Black Friday (1910)

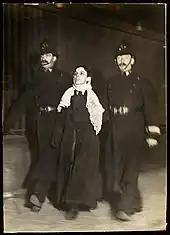
Arrest of a suffragette on Black Friday

On 18 November 1910, in an attempt to resolve the parliamentary impasse arising from the House of Lords veto on Commons legislation, Asquith called a general election, and said that parliament would be dissolved on 28 November; all remaining time was to be given over to official government business. He did not refer to the Conciliation Bill. At noon on the same day the WSPU held a rally at Caxton Hall, Westminster. The event had been widely publicised, and the national press were prepared for the expected demonstration later in the day. From Caxton Hall, approximately 300 members—divided into groups of ten to twelve by the WSPU organiser Flora Drummond—marched to parliament to petition Asquith directly. The deputation was led by Emmeline Pankhurst. The delegates in the lead group included Dr Elizabeth Garrett Anderson, Dr Louisa Garrett Anderson, Hertha Ayrton and Princess Sophia Duleep Singh. The first group arrived at St Stephen's entrance at 1:20 pm. They were taken to Asquith's office where his private secretary informed them that the prime minister refused to see them. They were escorted back to St Stephen's entrance, where they were left to watch the demonstration.